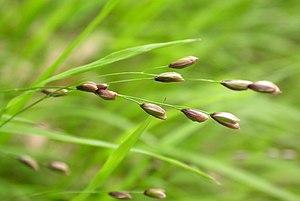
Melica uniflora, la mélique à une fleur, est une espèce de plantes monocotylédones de la famille des Poaceae, sous-famille des Pooideae, originaire d'Eurasie et d'Afrique du Nord.